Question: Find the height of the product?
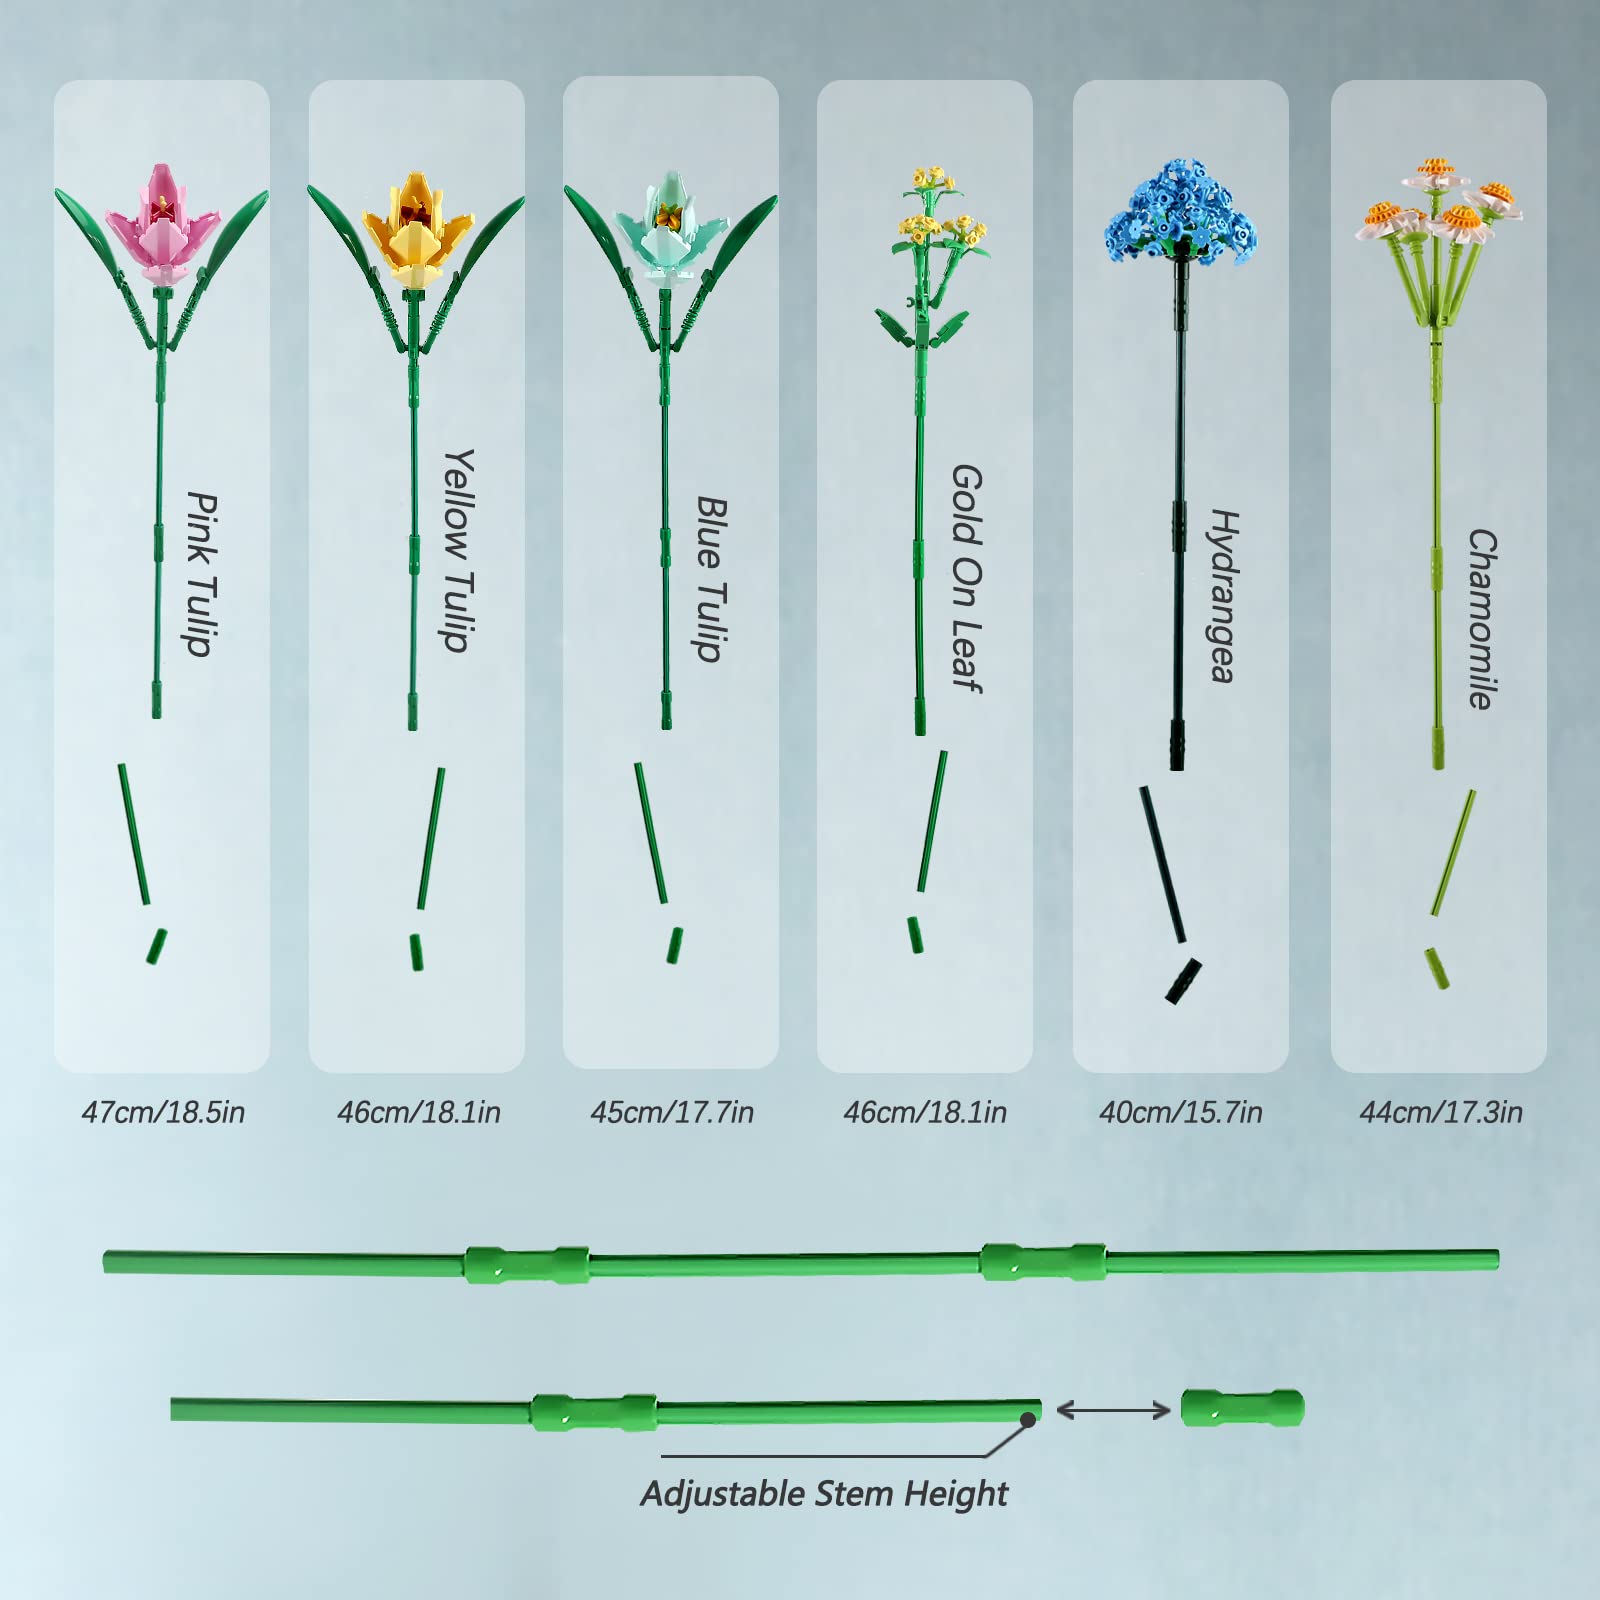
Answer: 47.0 centimetre